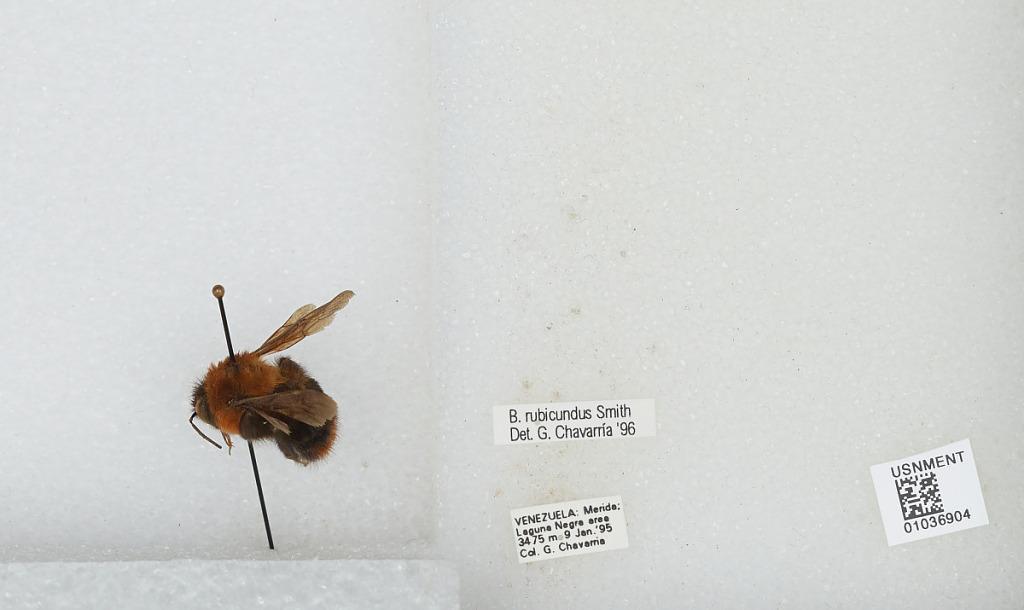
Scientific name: Bombus (Rubicundobombus) rubicundus Smith
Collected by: G. Chavarria
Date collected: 1995-1-9
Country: Venezuela, Bolivarian Republic of
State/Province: Merida
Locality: Laguna Negre area